Roger Gregory

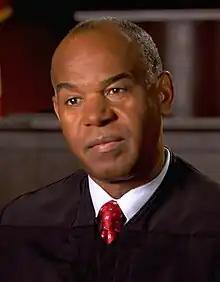
Gregory in 2012

Roger Lee Gregory (born July 17, 1953) is an American lawyer who serves as a United States circuit judge of the United States Court of Appeals for the Fourth Circuit.